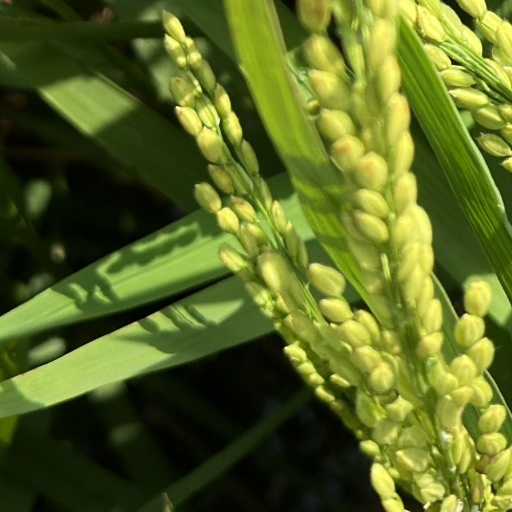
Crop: rice